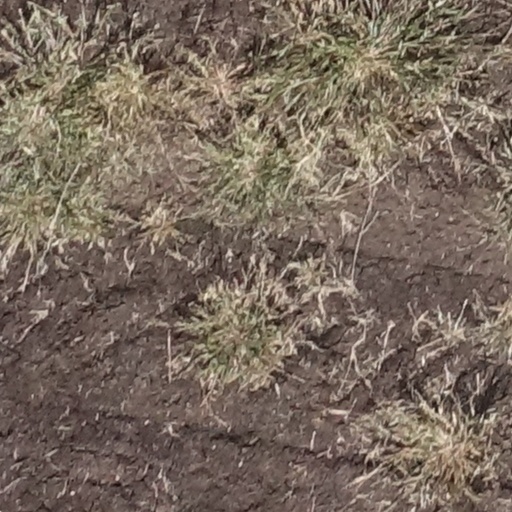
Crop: sorghum